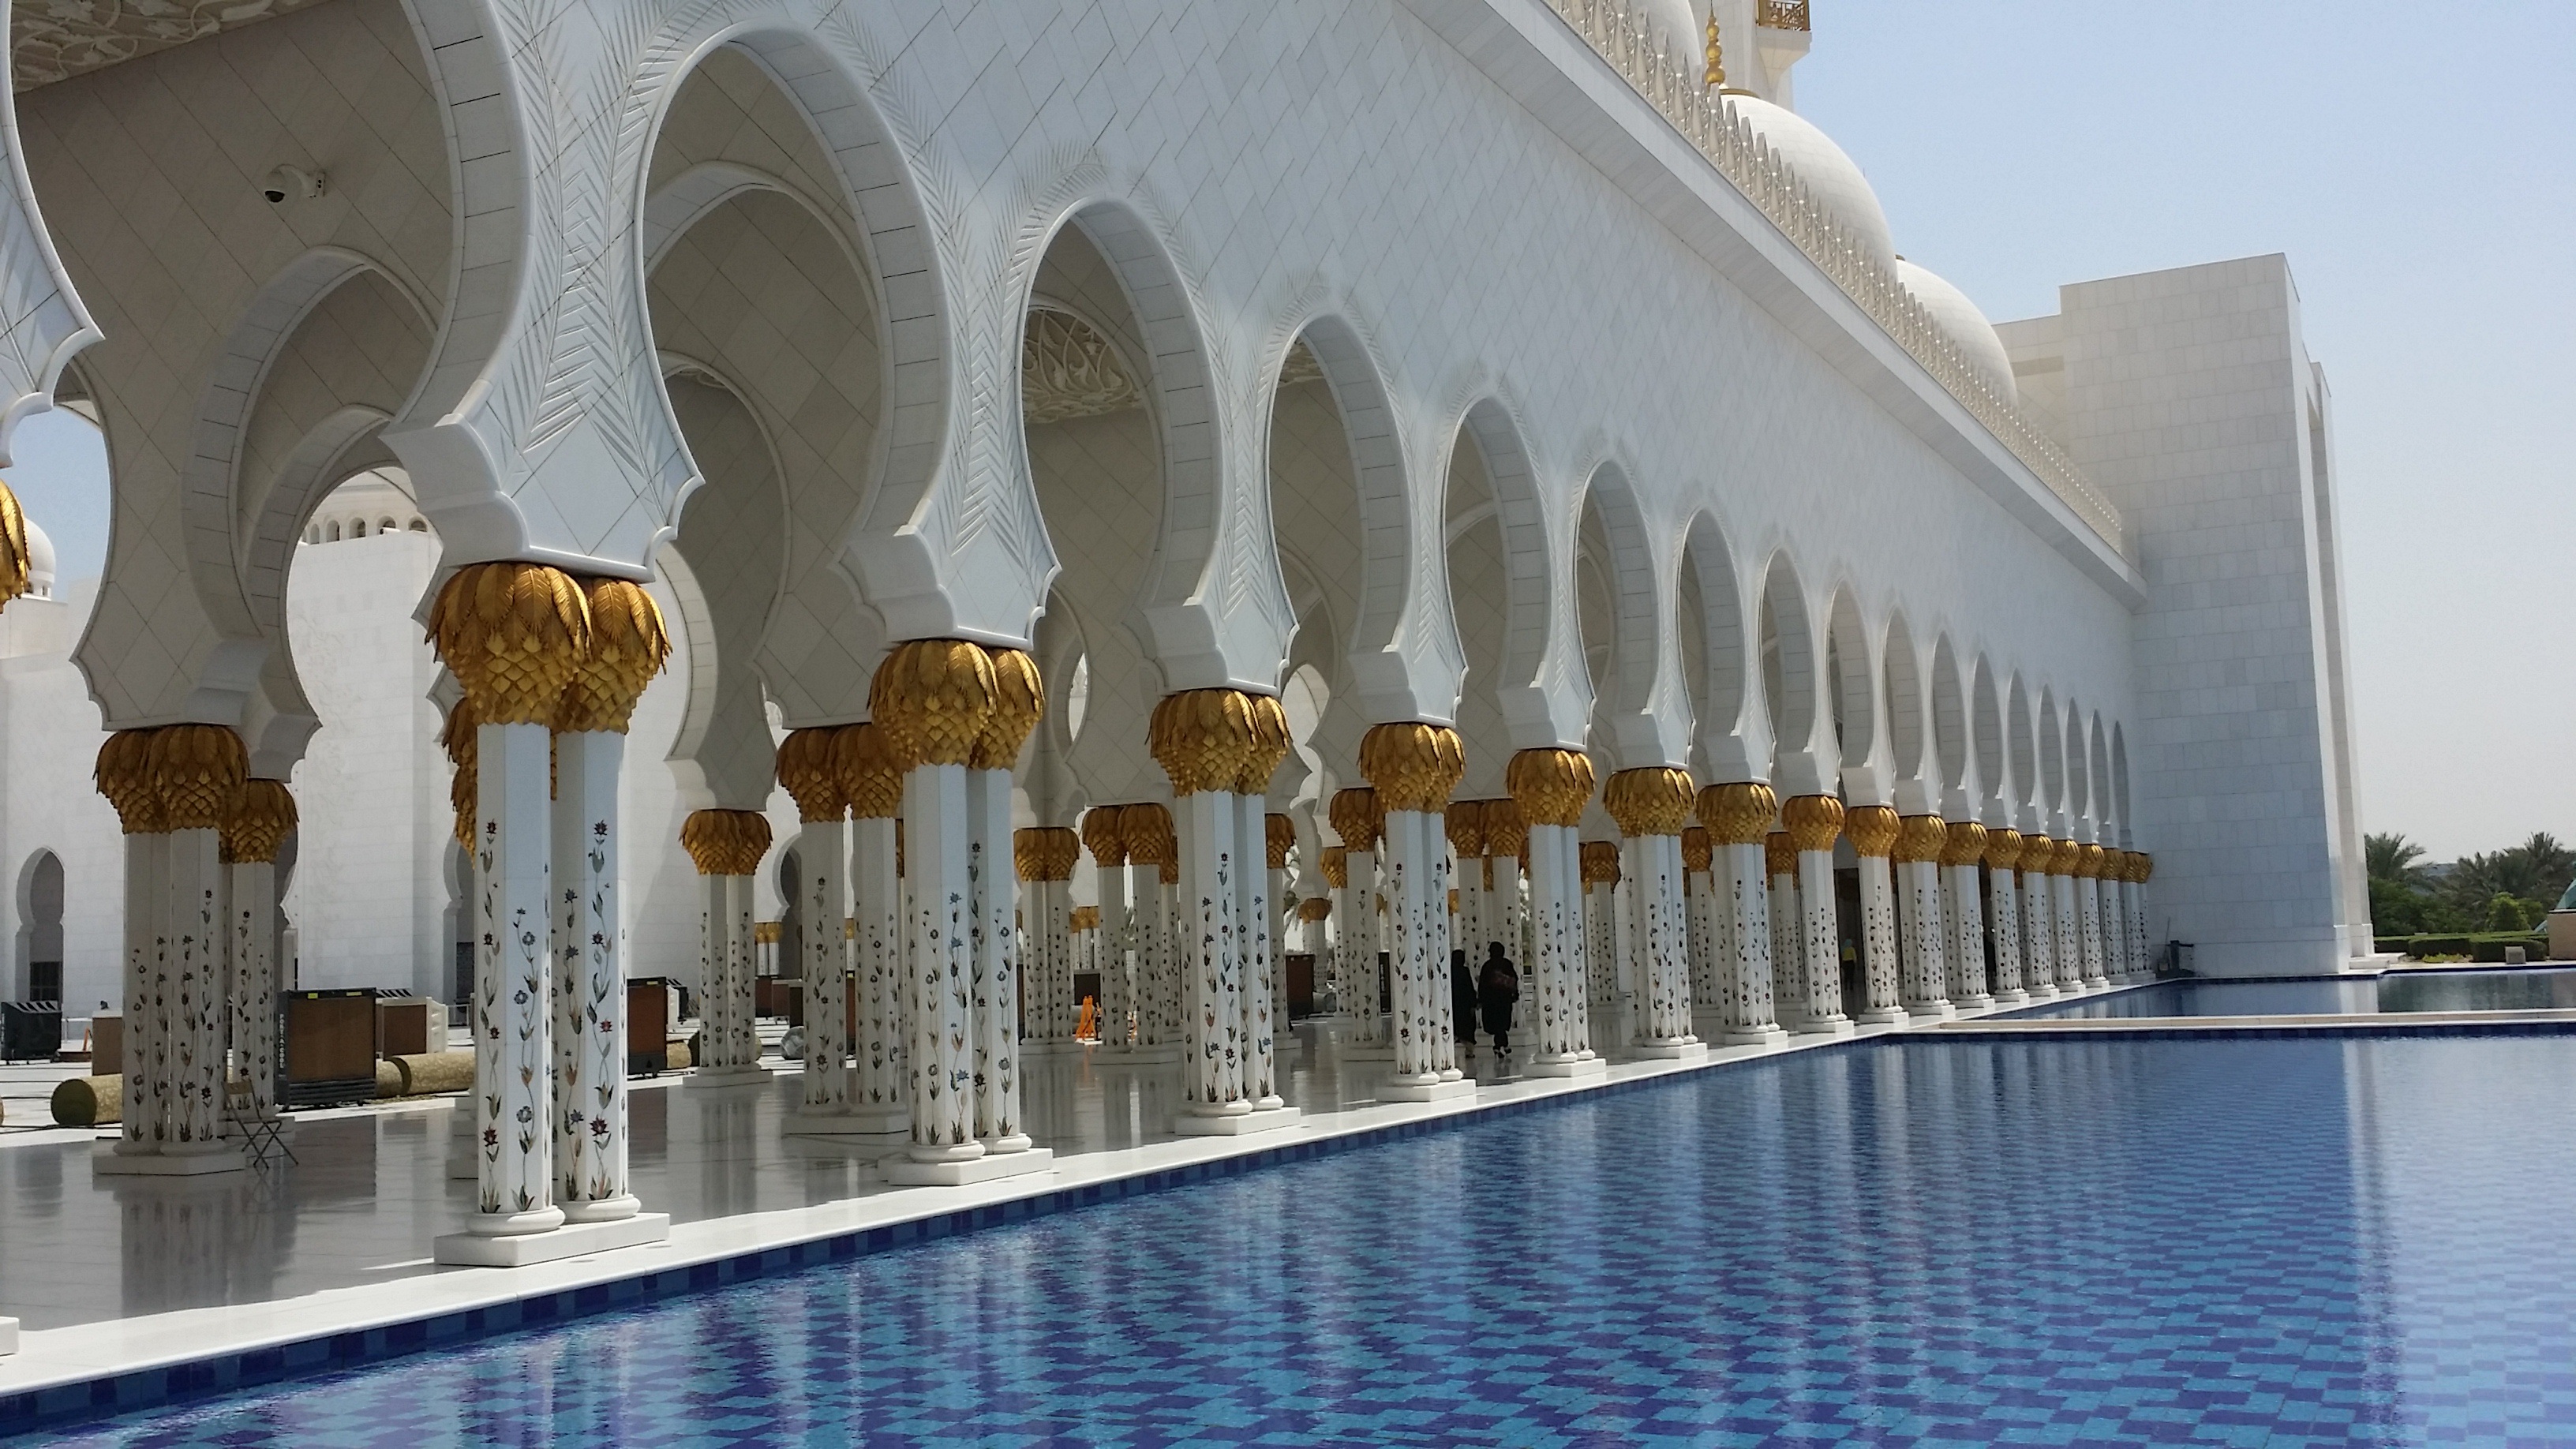
architecture, building, palace, plaza, landmark, facade, place of worship, fountain, mosque, uae, water feature, abu dhabi, reflecting pool